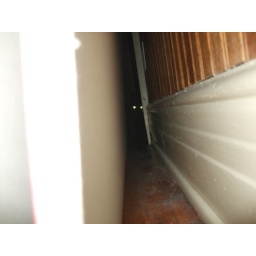
New cat hiding behind sheets of drywall in our foyer. Yes, our floor is dirty!